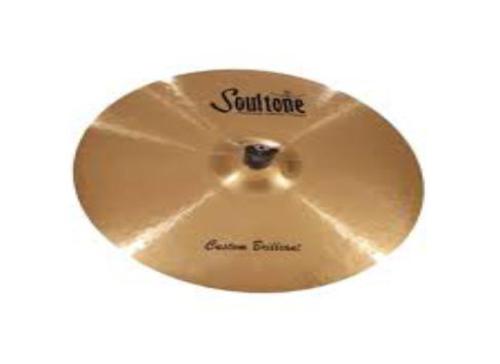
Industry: Leisure